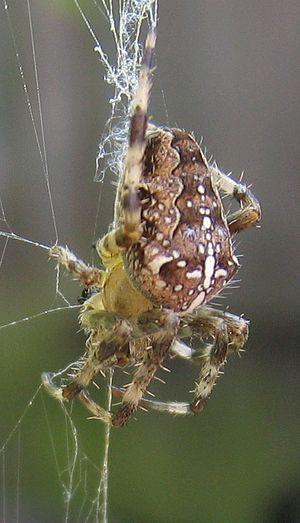
Araneus est un genre d'araignées aranéomorphes de la famille des Araneidae.